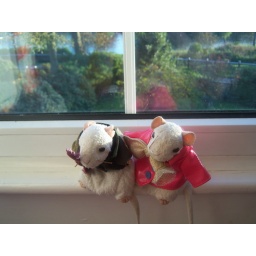
Cheezer and Cheesy on the window looking out over the lake